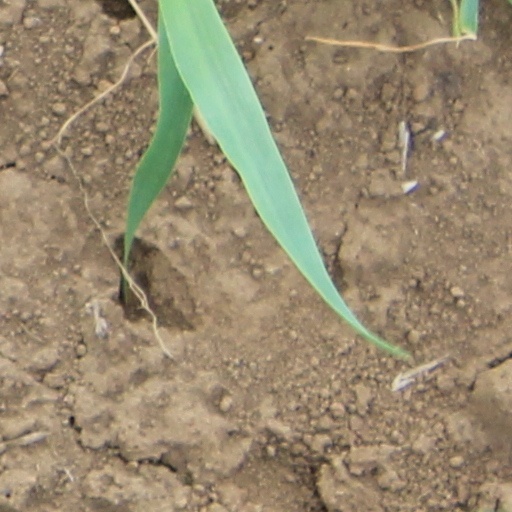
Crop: wheat